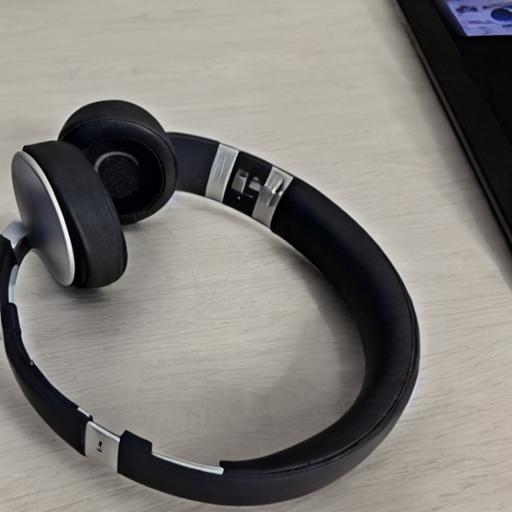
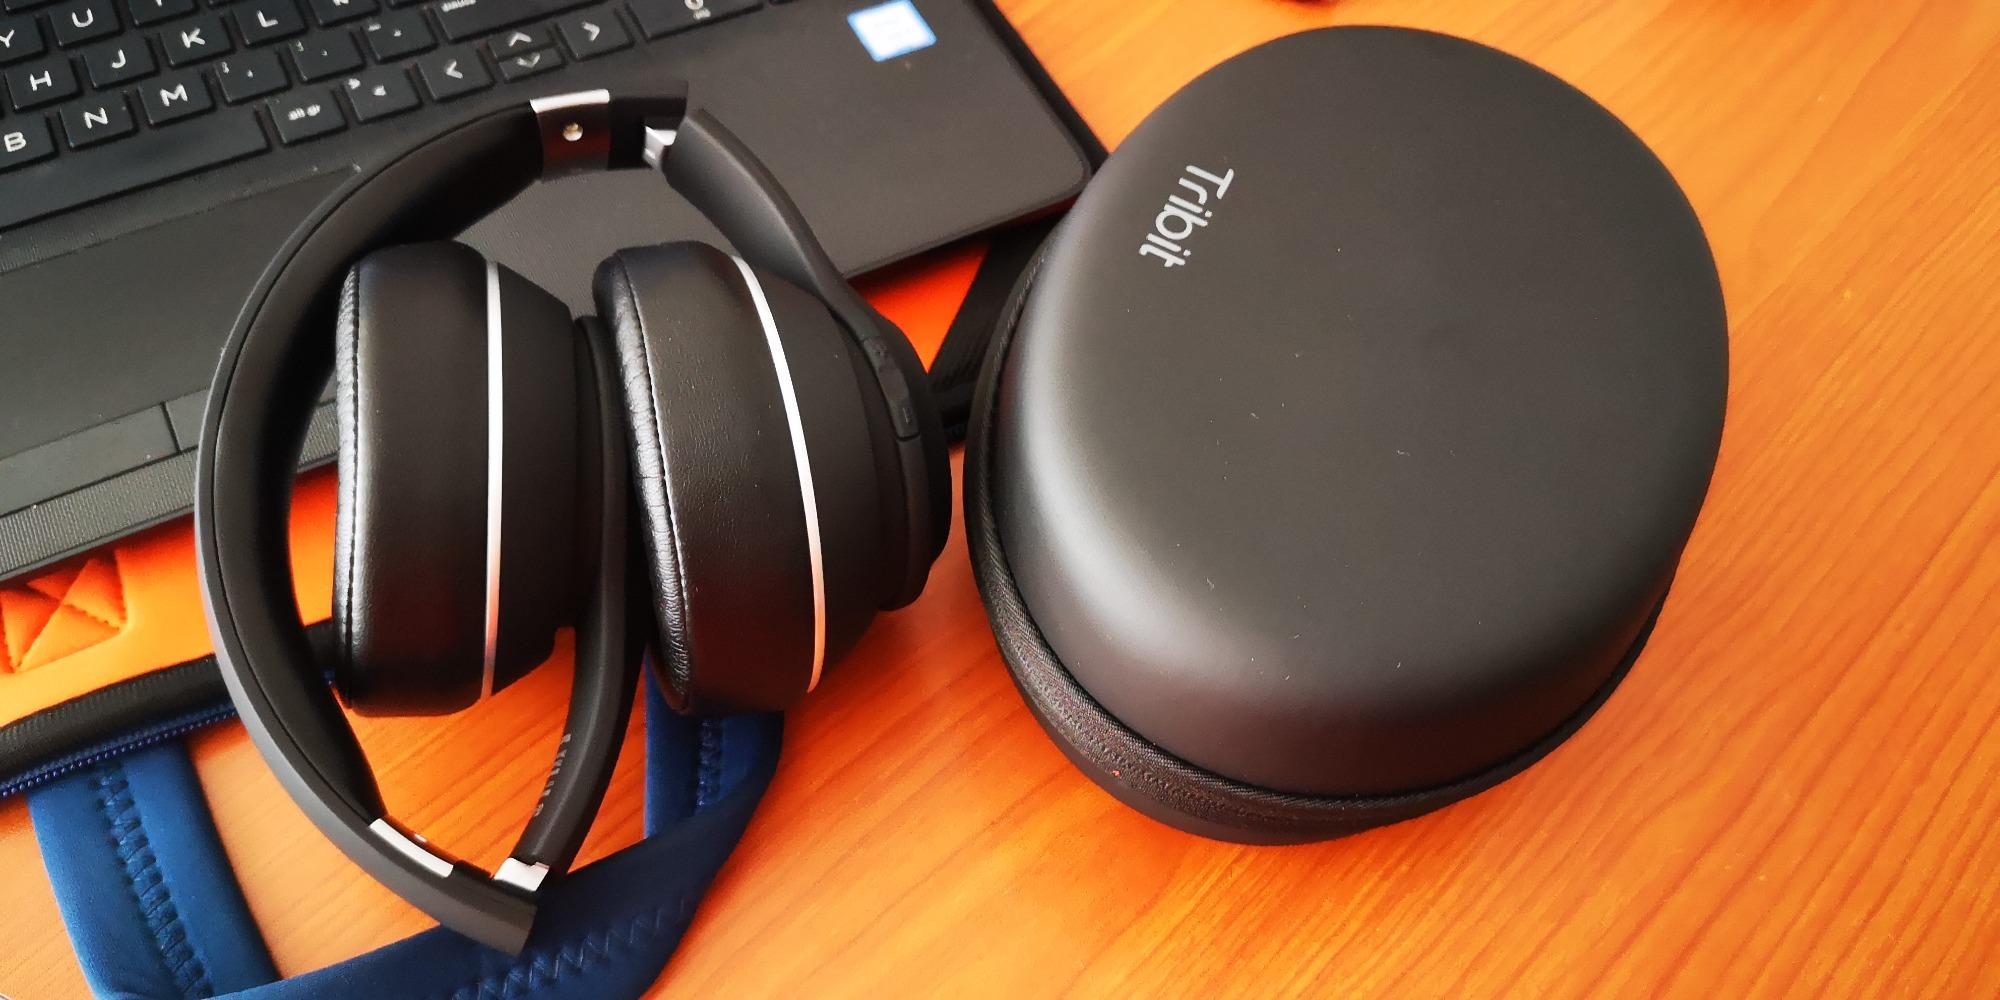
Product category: headphones
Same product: no